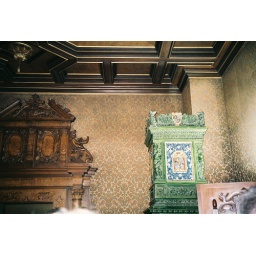
A restored room in the Heidelberg Castle. The green ceramic stove is part of a central heating system.